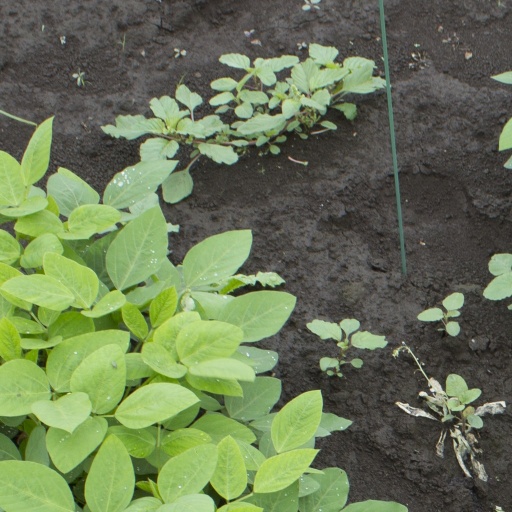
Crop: soybean